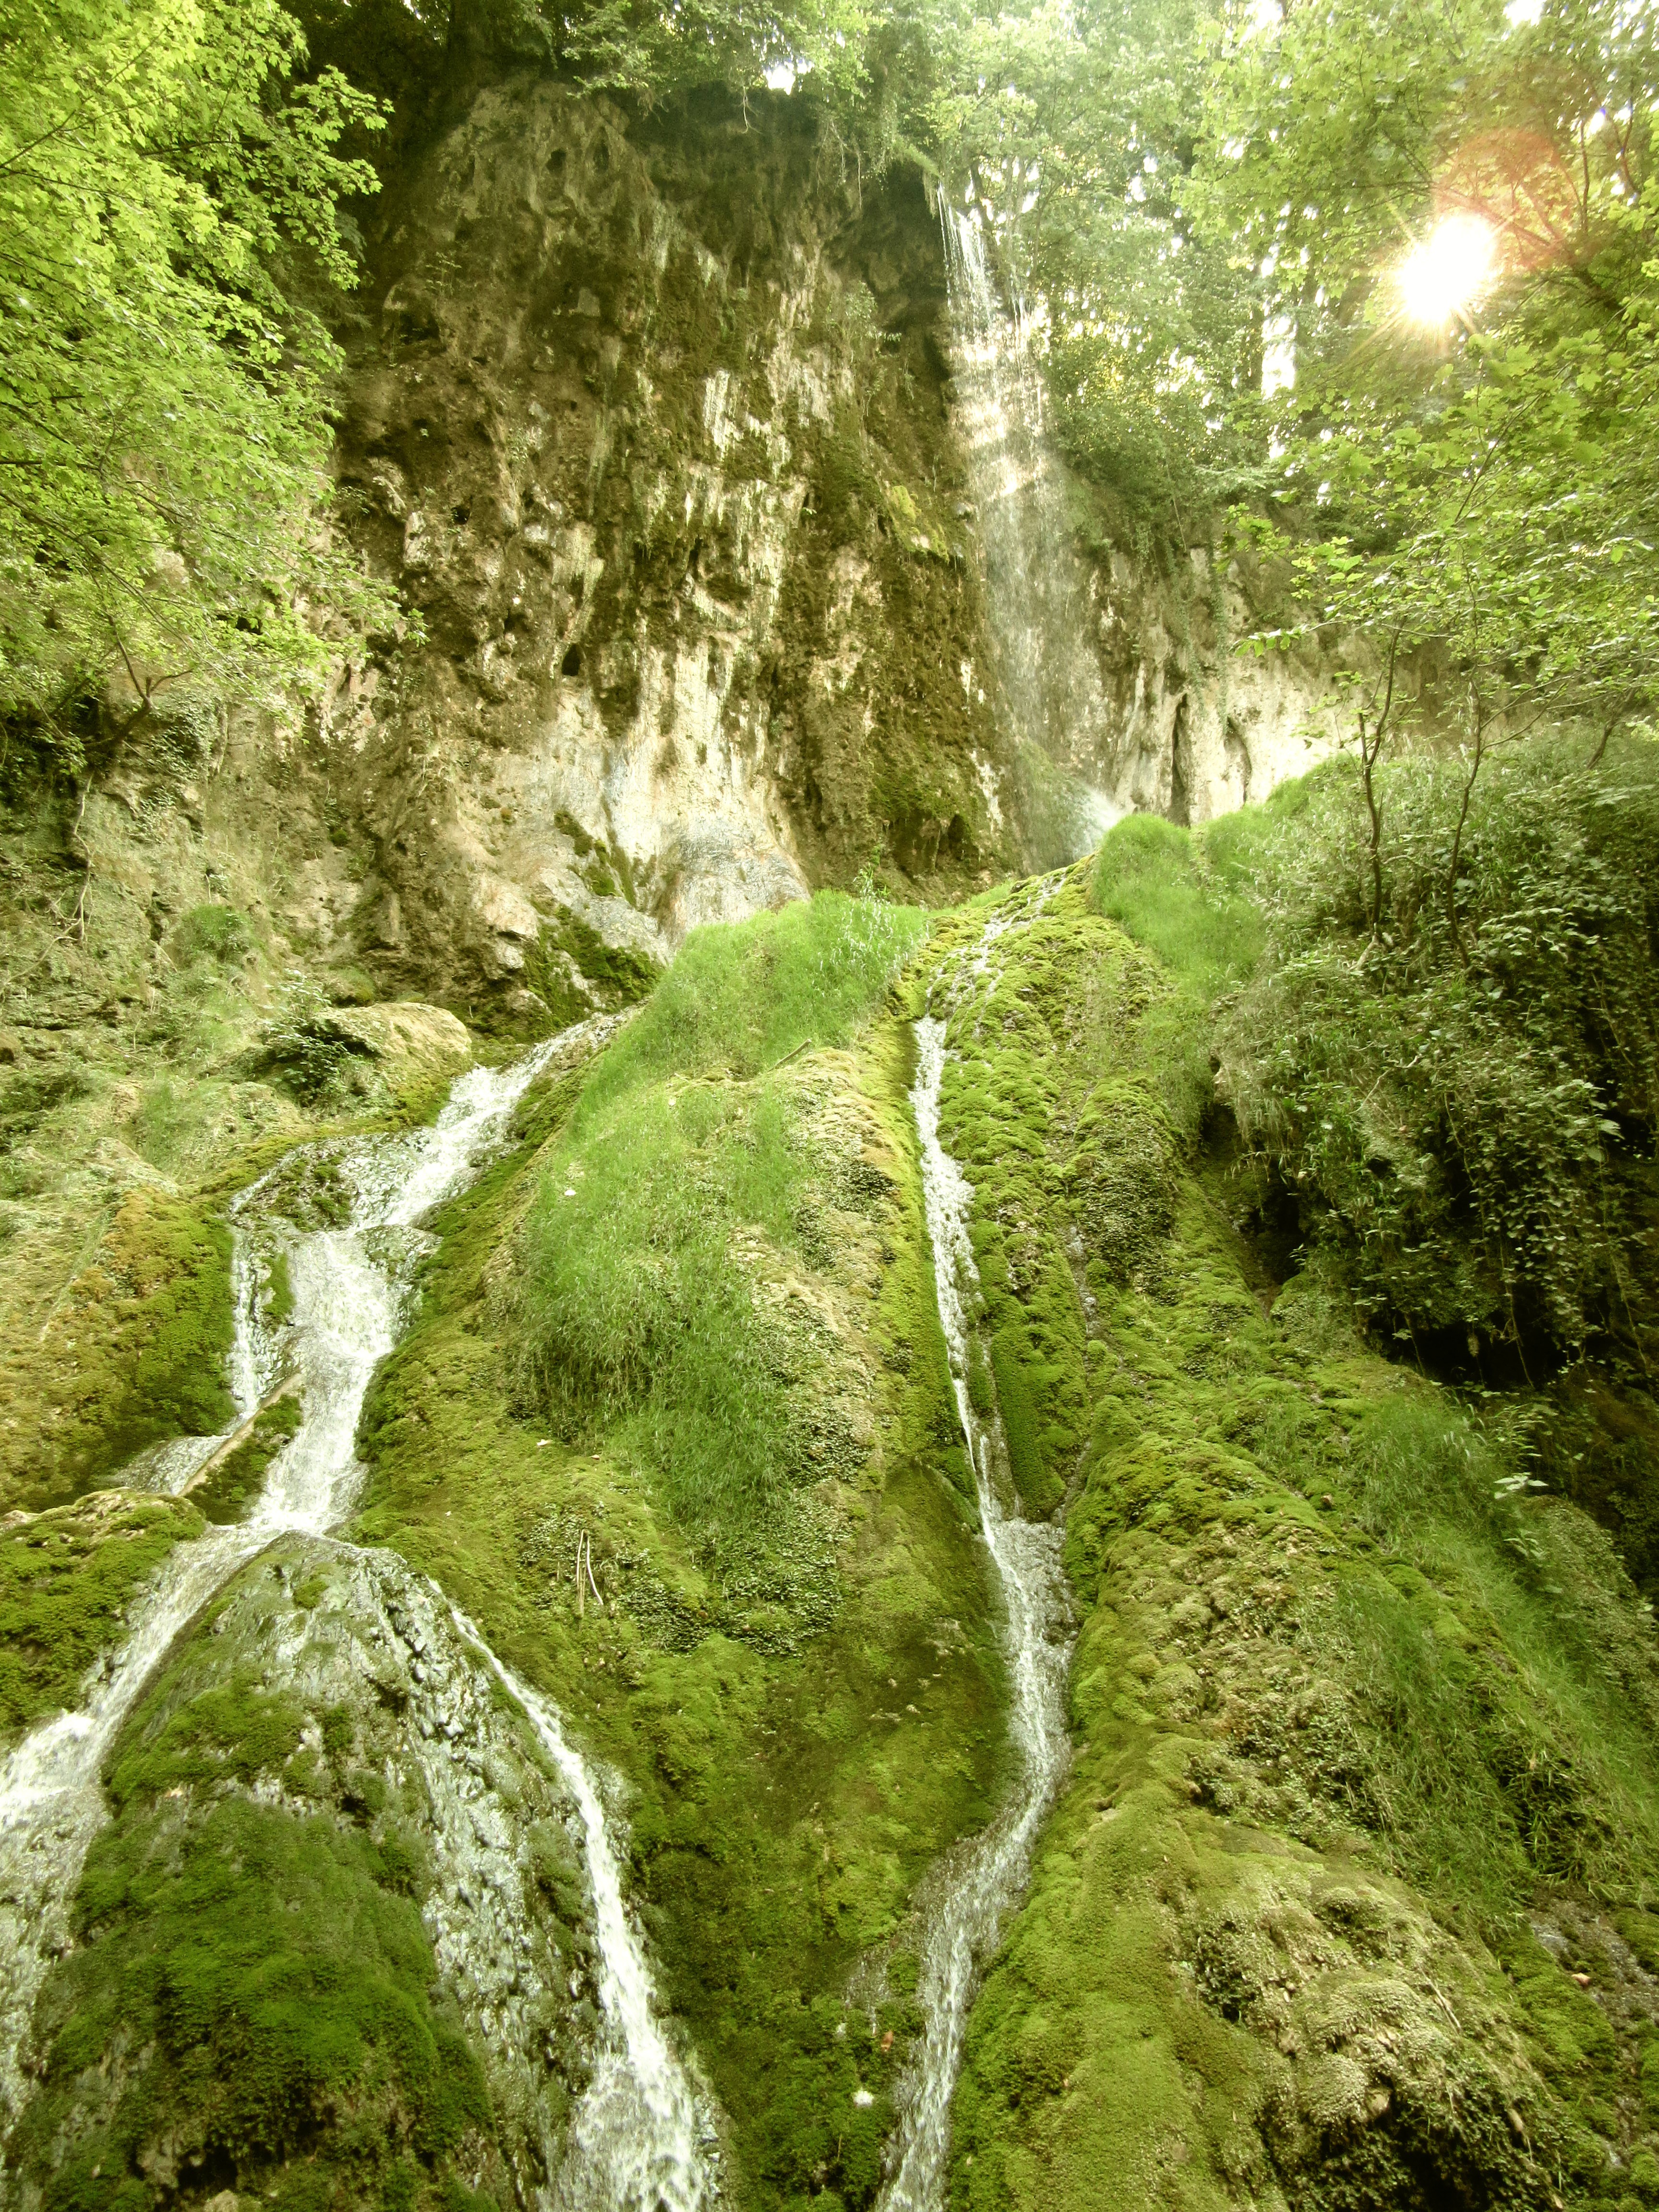
nature, waterfall, adventure, valley, stream, cascade, body of water, vegetation, rainforest, ravine, wasserfall, water feature, watercourse, old growth forest